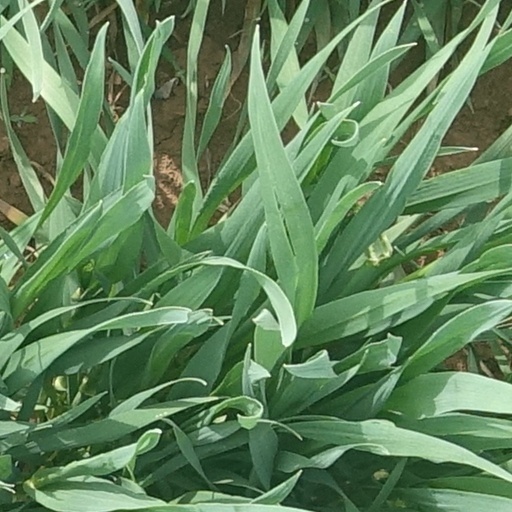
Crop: wheat